Berry

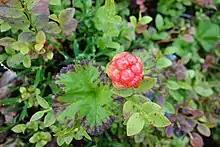
Cloudberry, common flowering plant in the cool temperate regions, alpine and arctic tundra and boreal forest.

Like most other food crops, berries are commercially grown, with both conventional pest management and integrated pest management(IPM) practices. Organically certified berries are becoming more widely available.